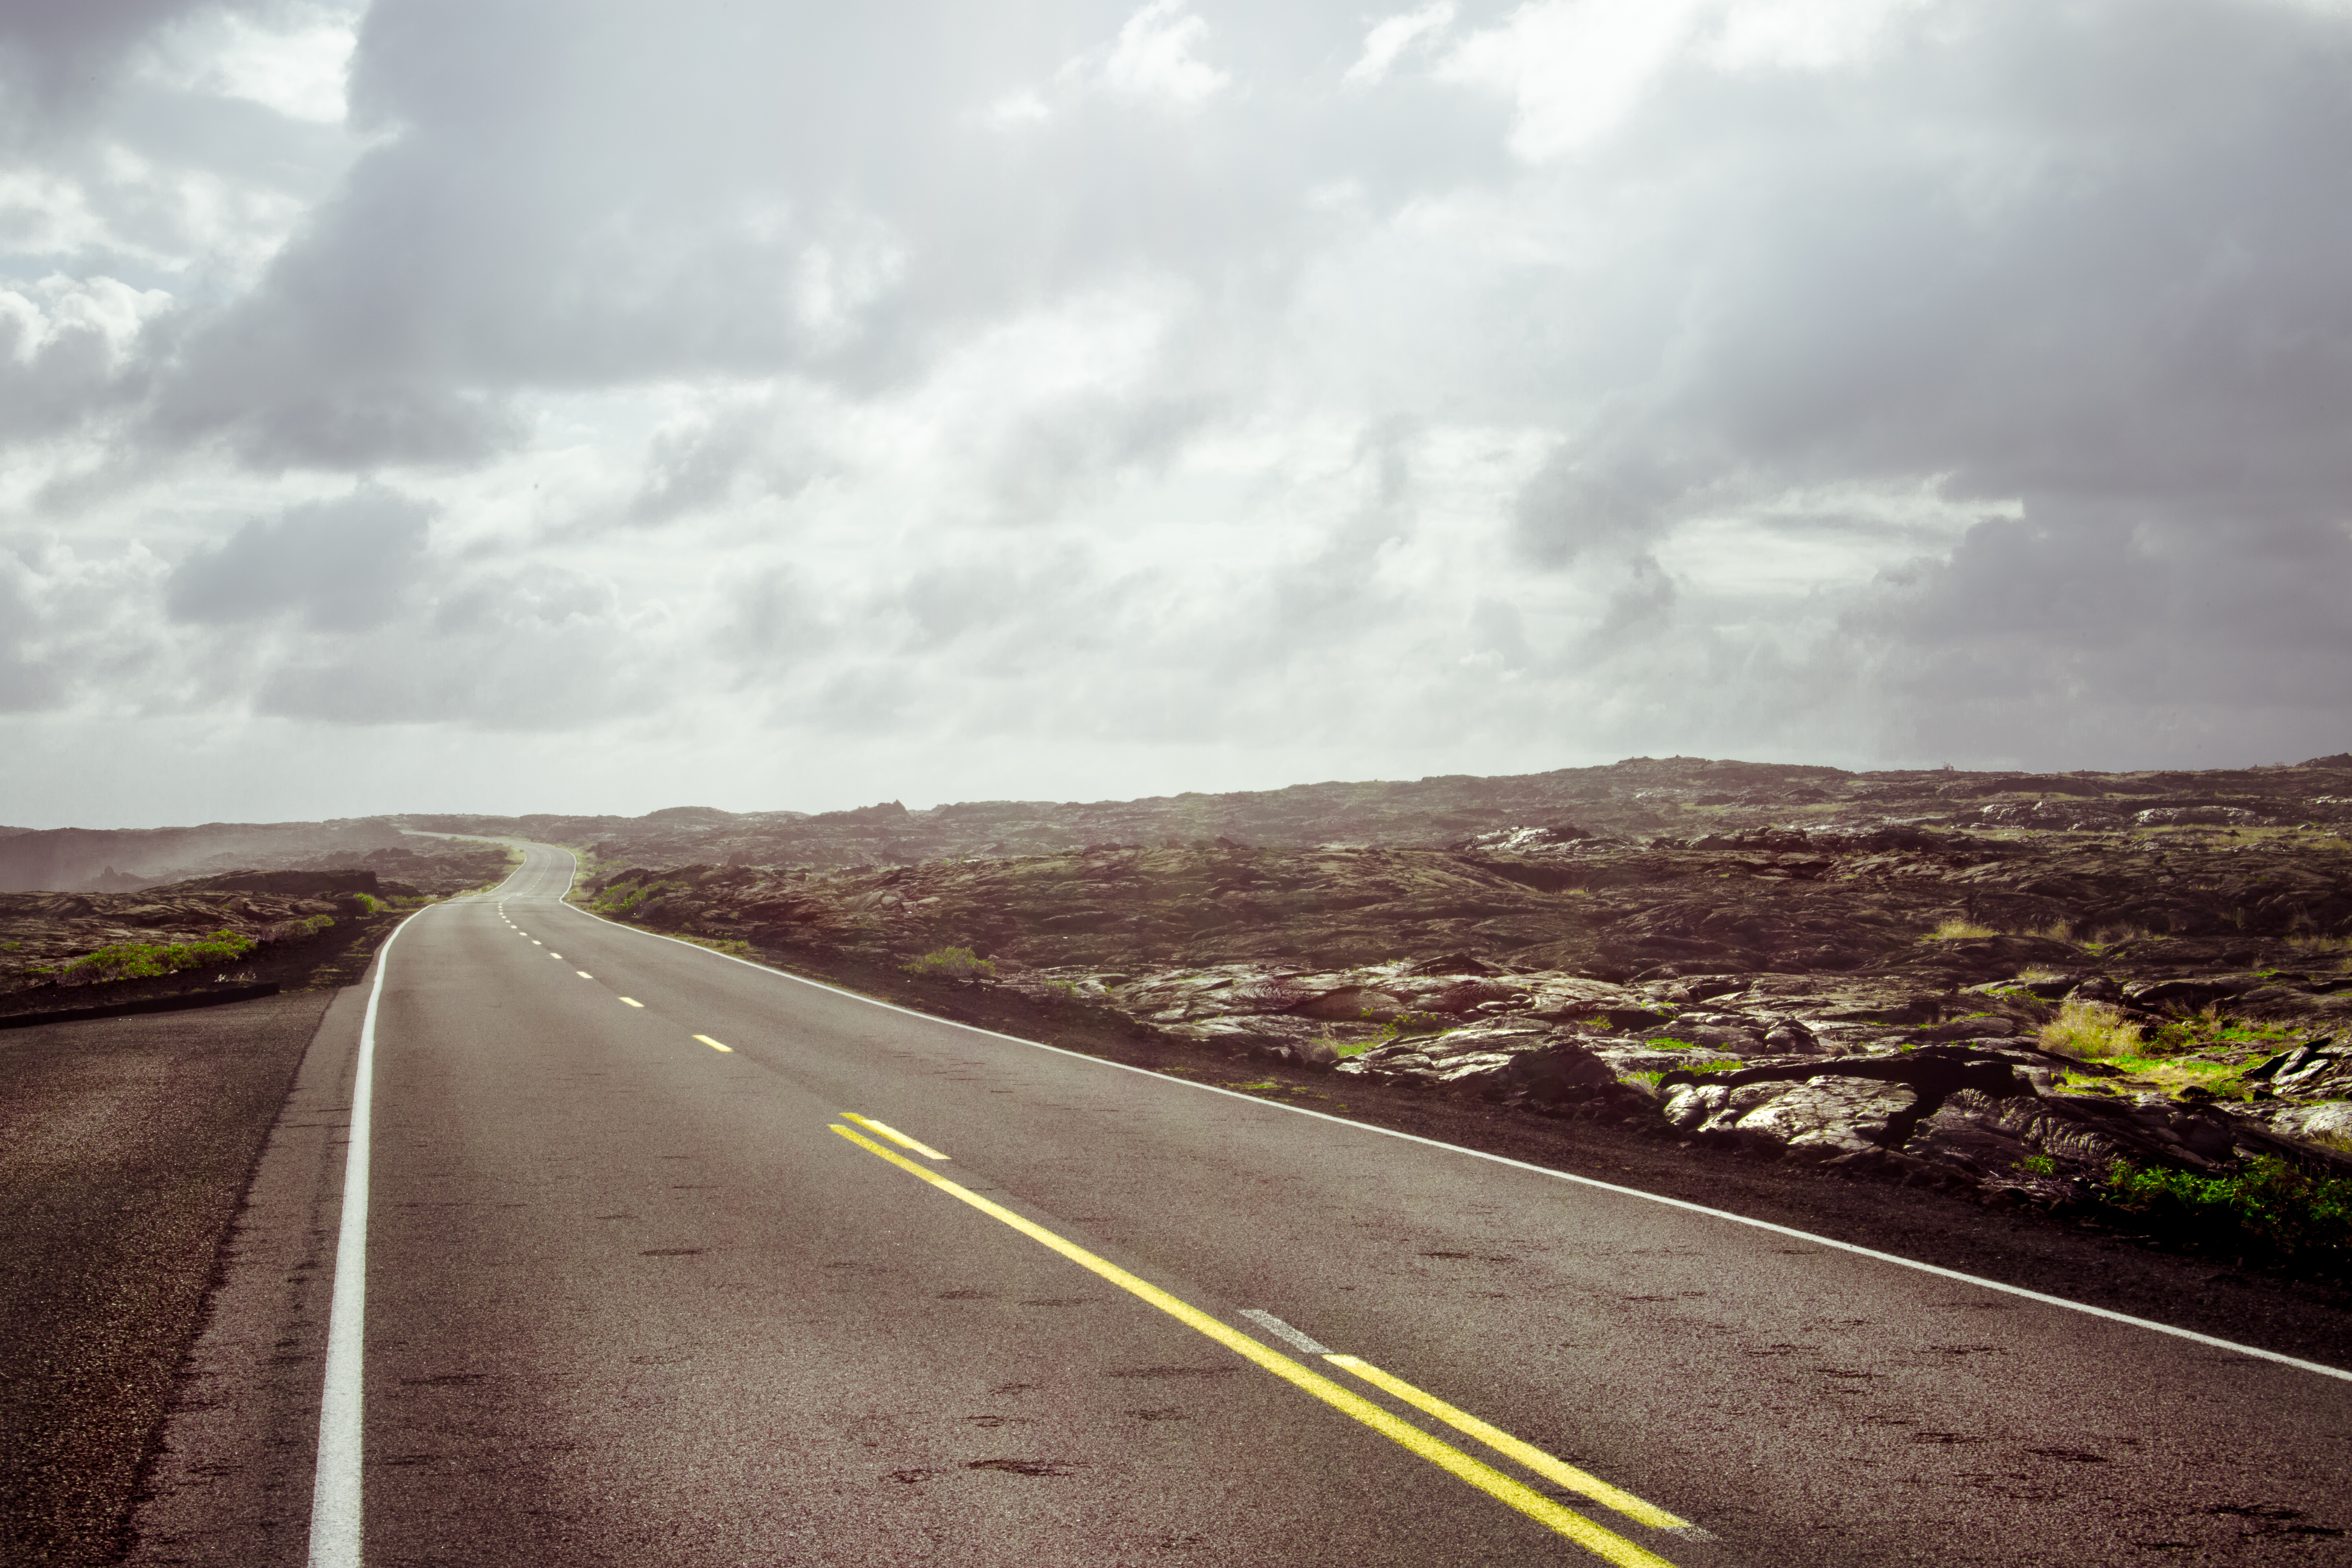
sky, road, cloud, asphalt, natural landscape, horizon, lane, highway, yellow, road surface, atmospheric phenomenon, infrastructure, tree, highland, thoroughfare, road trip, line, atmosphere, landscape, rural area, ecoregion, sunlight, hill, mountain, plain, shoulder, meteorological phenomenon, street, cumulus, nonbuilding structure, vacation, tar, vehicle, grassland